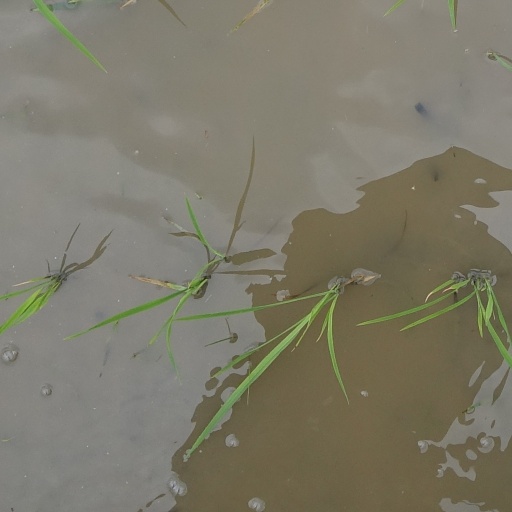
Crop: rice